56th Baeksang Arts Awards

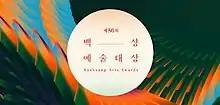
Title card

The 56th Baeksang Arts Awards ceremony, organised by "Ilgan Sports" and JTBC Plus, was held on June 5, 2020, at KINTEX, Ilsanseo-gu, Gyeonggi Province, hosted by Shin Dong-yup, Bae Suzy and Park Bo-gum for the third consecutive year. The annual awards ceremony is one of South Korea's most prestigious award shows, recognizing excellence in film, television, and theatre. The ceremony was initially set for May 1, but was delayed due to the COVID-19 pandemic. It did not invite an on-site audience to prevent the spread of the disease.